Tyler Huntley

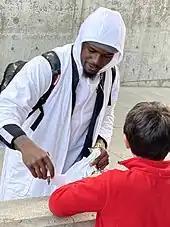
Huntley signing autographs in 2019

As a true freshman at Utah in 2016, Huntley played in four games as a backup to Troy Williams. Huntley was named the starter over Williams in 2017. He started 10 games, missing three due to injury and completed 199 of 312 passes for 2,411 yards, 15 touchdowns and 10 interceptions. Huntley started the first nine games of his junior year in 2018, missing the last five due to injury, finishing the season by completing 150 of 234 passes for 1,788 yards, 12 touchdowns and six interceptions. He returned as the starter his senior year in 2019, finishing his college career with 14 games, leading the Utes to the Pac-12 Conference final, passing for 3,092 yards and 19 touchdowns with just four interceptions, and rushing for another five touchdowns.